William O. Collins

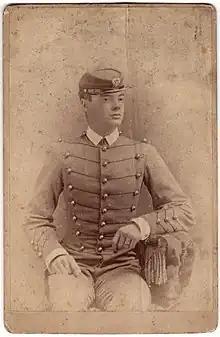

During the American Civil War, Collins was appointed colonel of the 7th Ohio Cavalry. However, this regiment never completed its muster and was therefore consolidated with the 6th Ohio Cavalry. Collins was now named lieutenant colonel of the 6th Ohio Cavalry with William Lloyd as colonel. Collins was resentful his regiment had been absorbed into another and used his political influence to have his original four companies transferred to an independent command. Ordered to St. Louis MO in February 1862, Collins' command was officially declared the 1st Ohio Independent Cavalry Battalion. Collins served under General James Craig protecting the Overland Mail routes in Nebraska Territory. In June 1862, four additional companies were recruited at Camp Dennison to be added to the 1st Ohio Cavalry Battilion. Before Collins could unite the two battalions, the new recruits were mobilized for the defense against Morgan's Ohio Raid. Also during this time General Craig ordered troops to establish a military post in northern Colorado Territory. Craig named the post Camp Collins in honor of the Ohio cavalry officer. The two Ohio cavalry battalions were joined to create the 11th Ohio Cavalry and on September 20, 1862 Collins was appointed lieutenant colonel, the "de facto" commanding officer. Lieutenant Colonel Collins commanded Fort Laramie from 1863 to 1864. In August, he authorized the establishment of "Fort" Collins the previous establishment having been destroyed by a flood. Collins commanded the Western Sub-district of the District of Nebraska from 1864 to 1865.